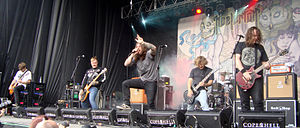
Kvelertak
Kvelertak til Copenhell, 2011
Kvelertak under deres koncert til festivalen Copenhell i København, den 18. juni 2011,
"Kvelertak er et norsk musikgruppe fra Stavanger, hvis musik kombinerer hardcore punk, sortmetal og rock and roll. Gruppen, der blev grundlagt i 2007 og først nåede ud til et bredere publikum gennem det norske radioprogram NRK Urørt, har selv brugt genrebetegnelsen ""necro 'n' roll"" om deres musik.